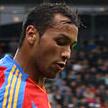
Age: 22